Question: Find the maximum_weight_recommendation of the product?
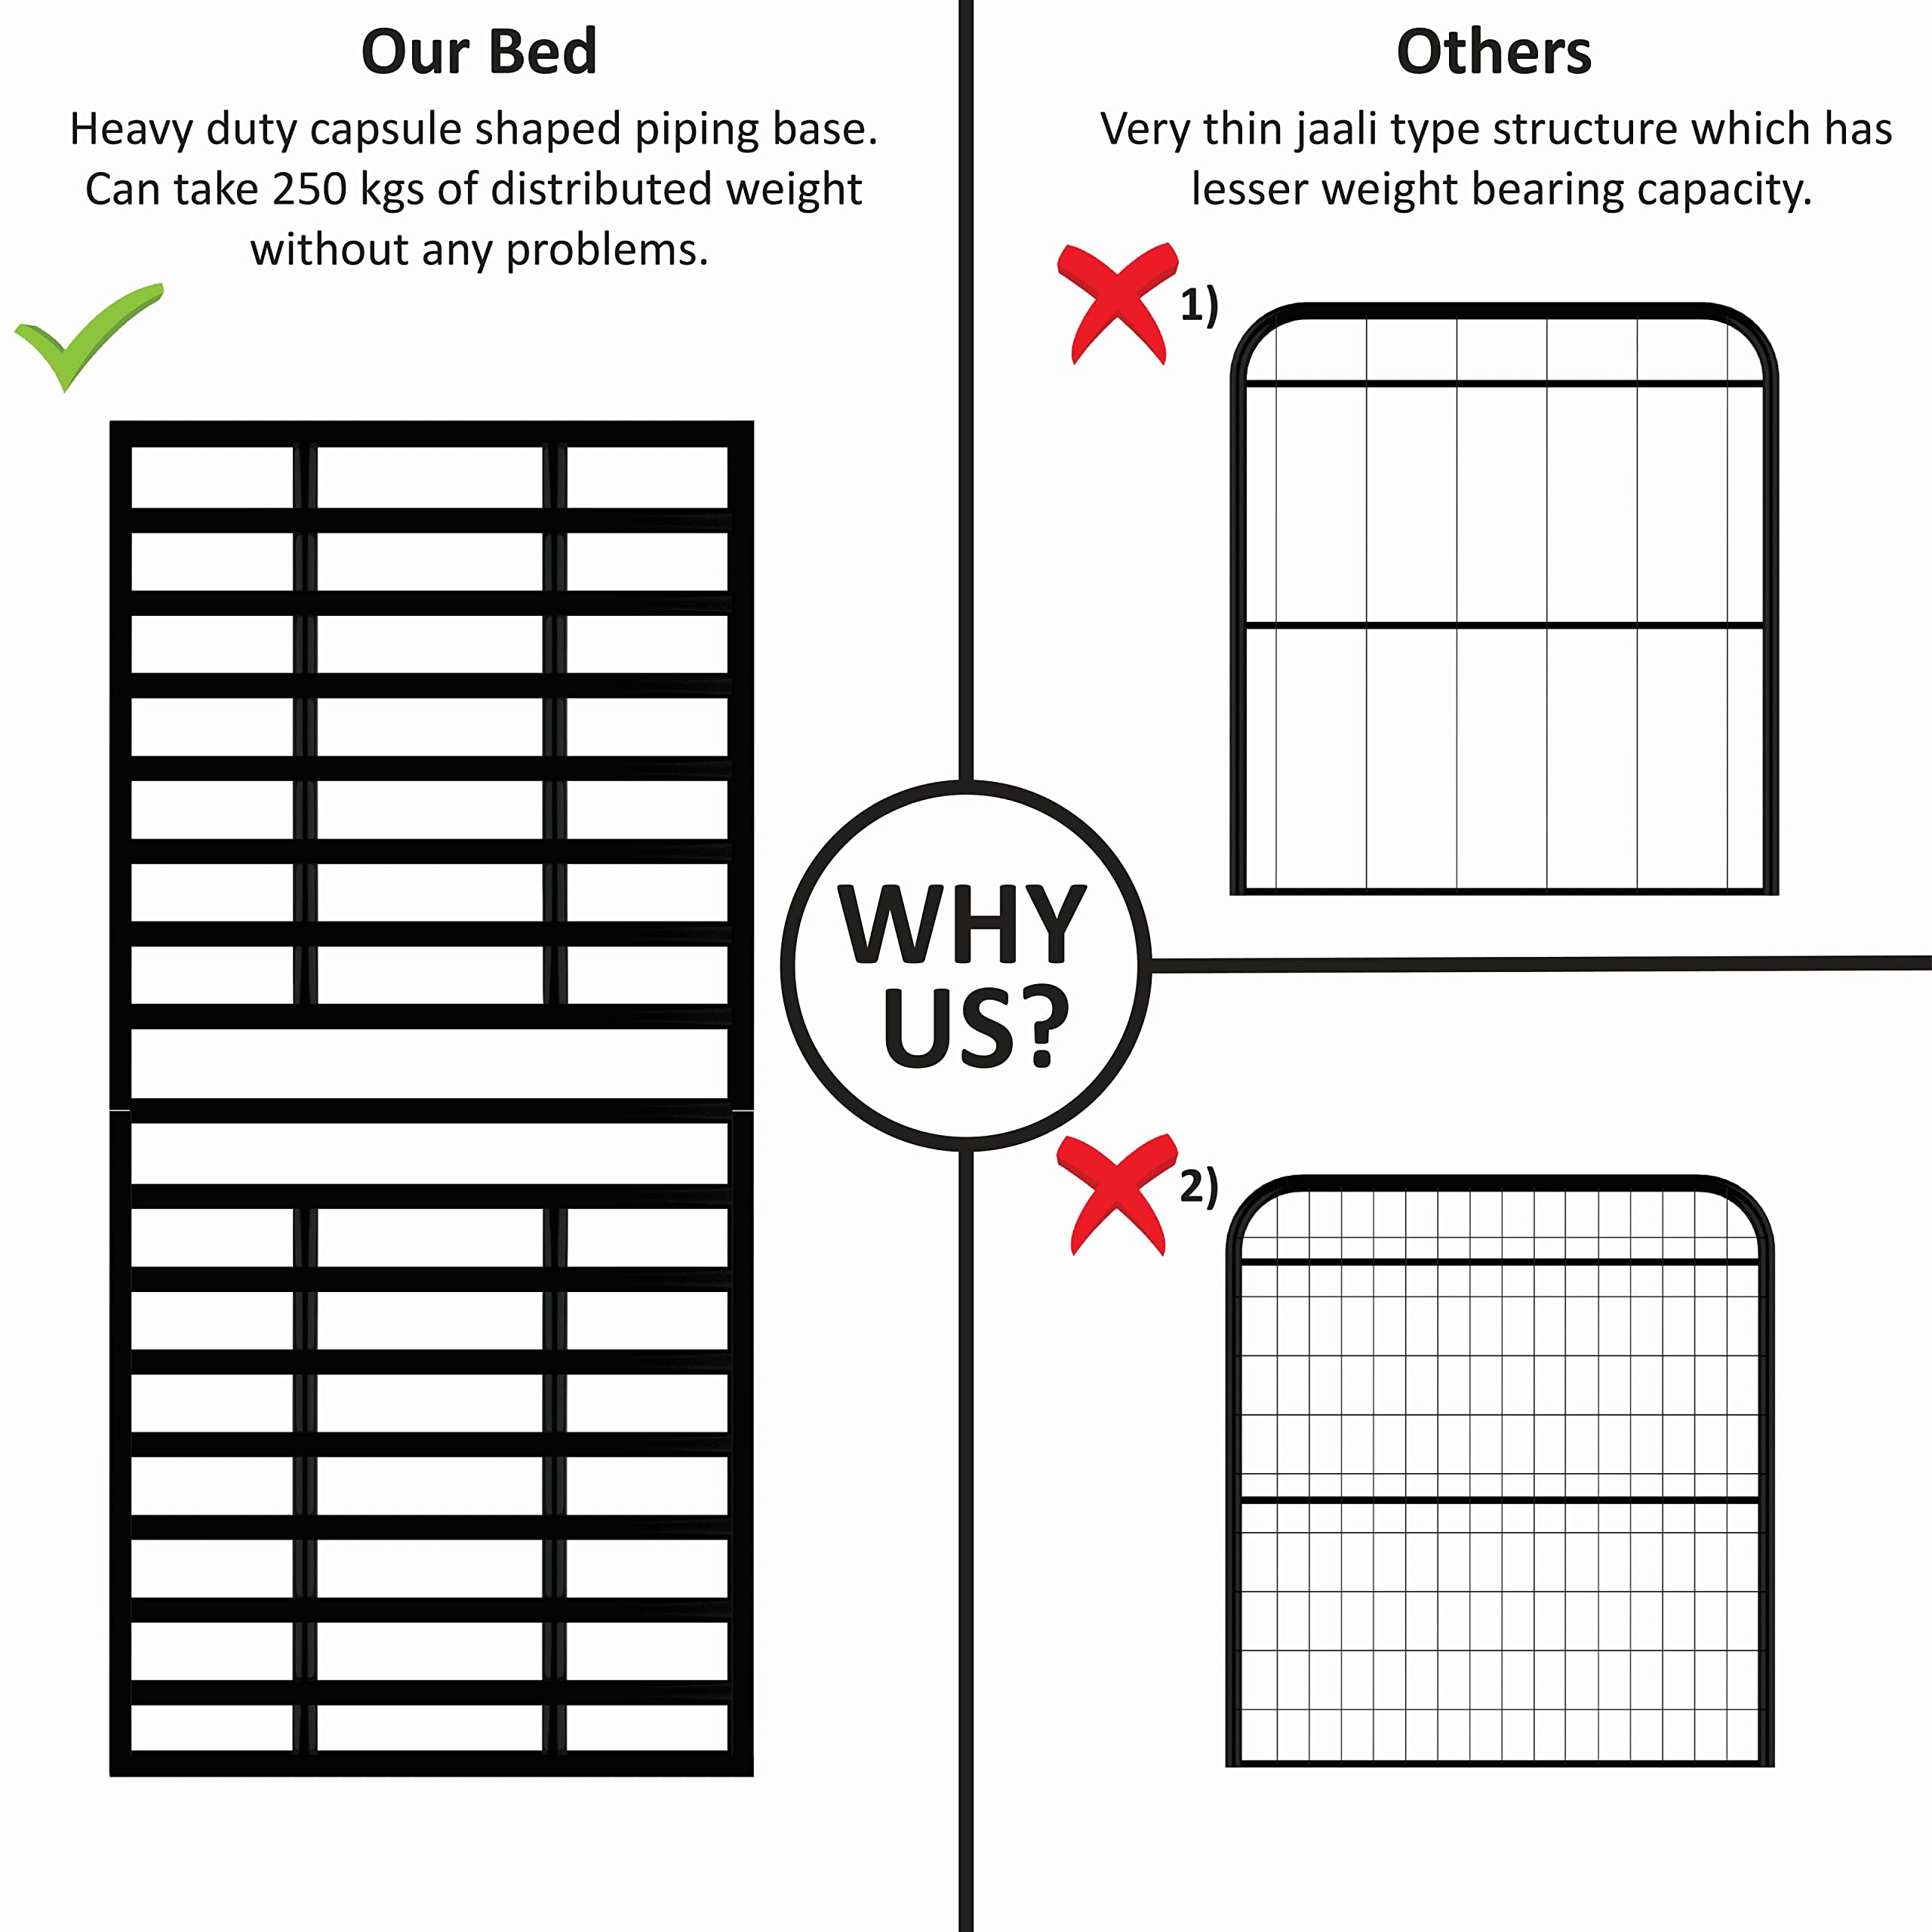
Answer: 250 kilogram